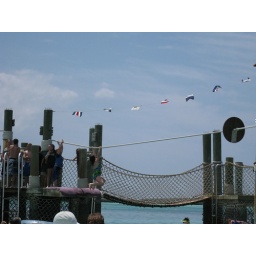
Kaylee on the play ground in the water